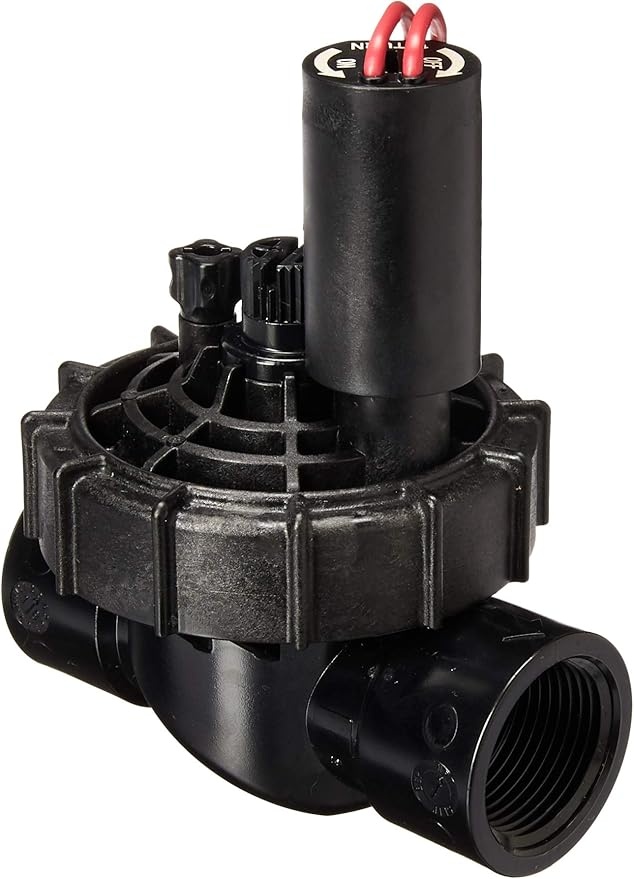
Hunter FPT x FPT PGV Jar-Top Valves w/Flow Control PGV-101JT-G
Brand: HunterFanCompany
About This External/internal manual bleed allows for quick and easy activation at the valve Double-beaded diaphragm seal design ensures leak-free performance Captive bonnet screws eliminate the possibility of lost parts during disassembly Triple-tool bonnet screws are compatible with standard or Phillips screwdrivers as well as a nut driver Jar-top models provide easy access without tools Encapsulated solenoid with captive plunger used on every Hunter valve provides hassle-free service Flow control maximizes efficiency and prolongs the life of the system Overview Material : Plastic Brand : Hunter Item dimensions L x W x H : 5 x 5 x 4 inches Inlet Connection Type : National Pipe Tapered Outlet Connection Type : G Connector Number of Ports : 2 Outlet Connection Size : 5 Inches Valve Type : pgv
Category: Home & Garden > Lawn & Garden > Watering & Irrigation > Sprinkler Accessories > Sprinkler Valves